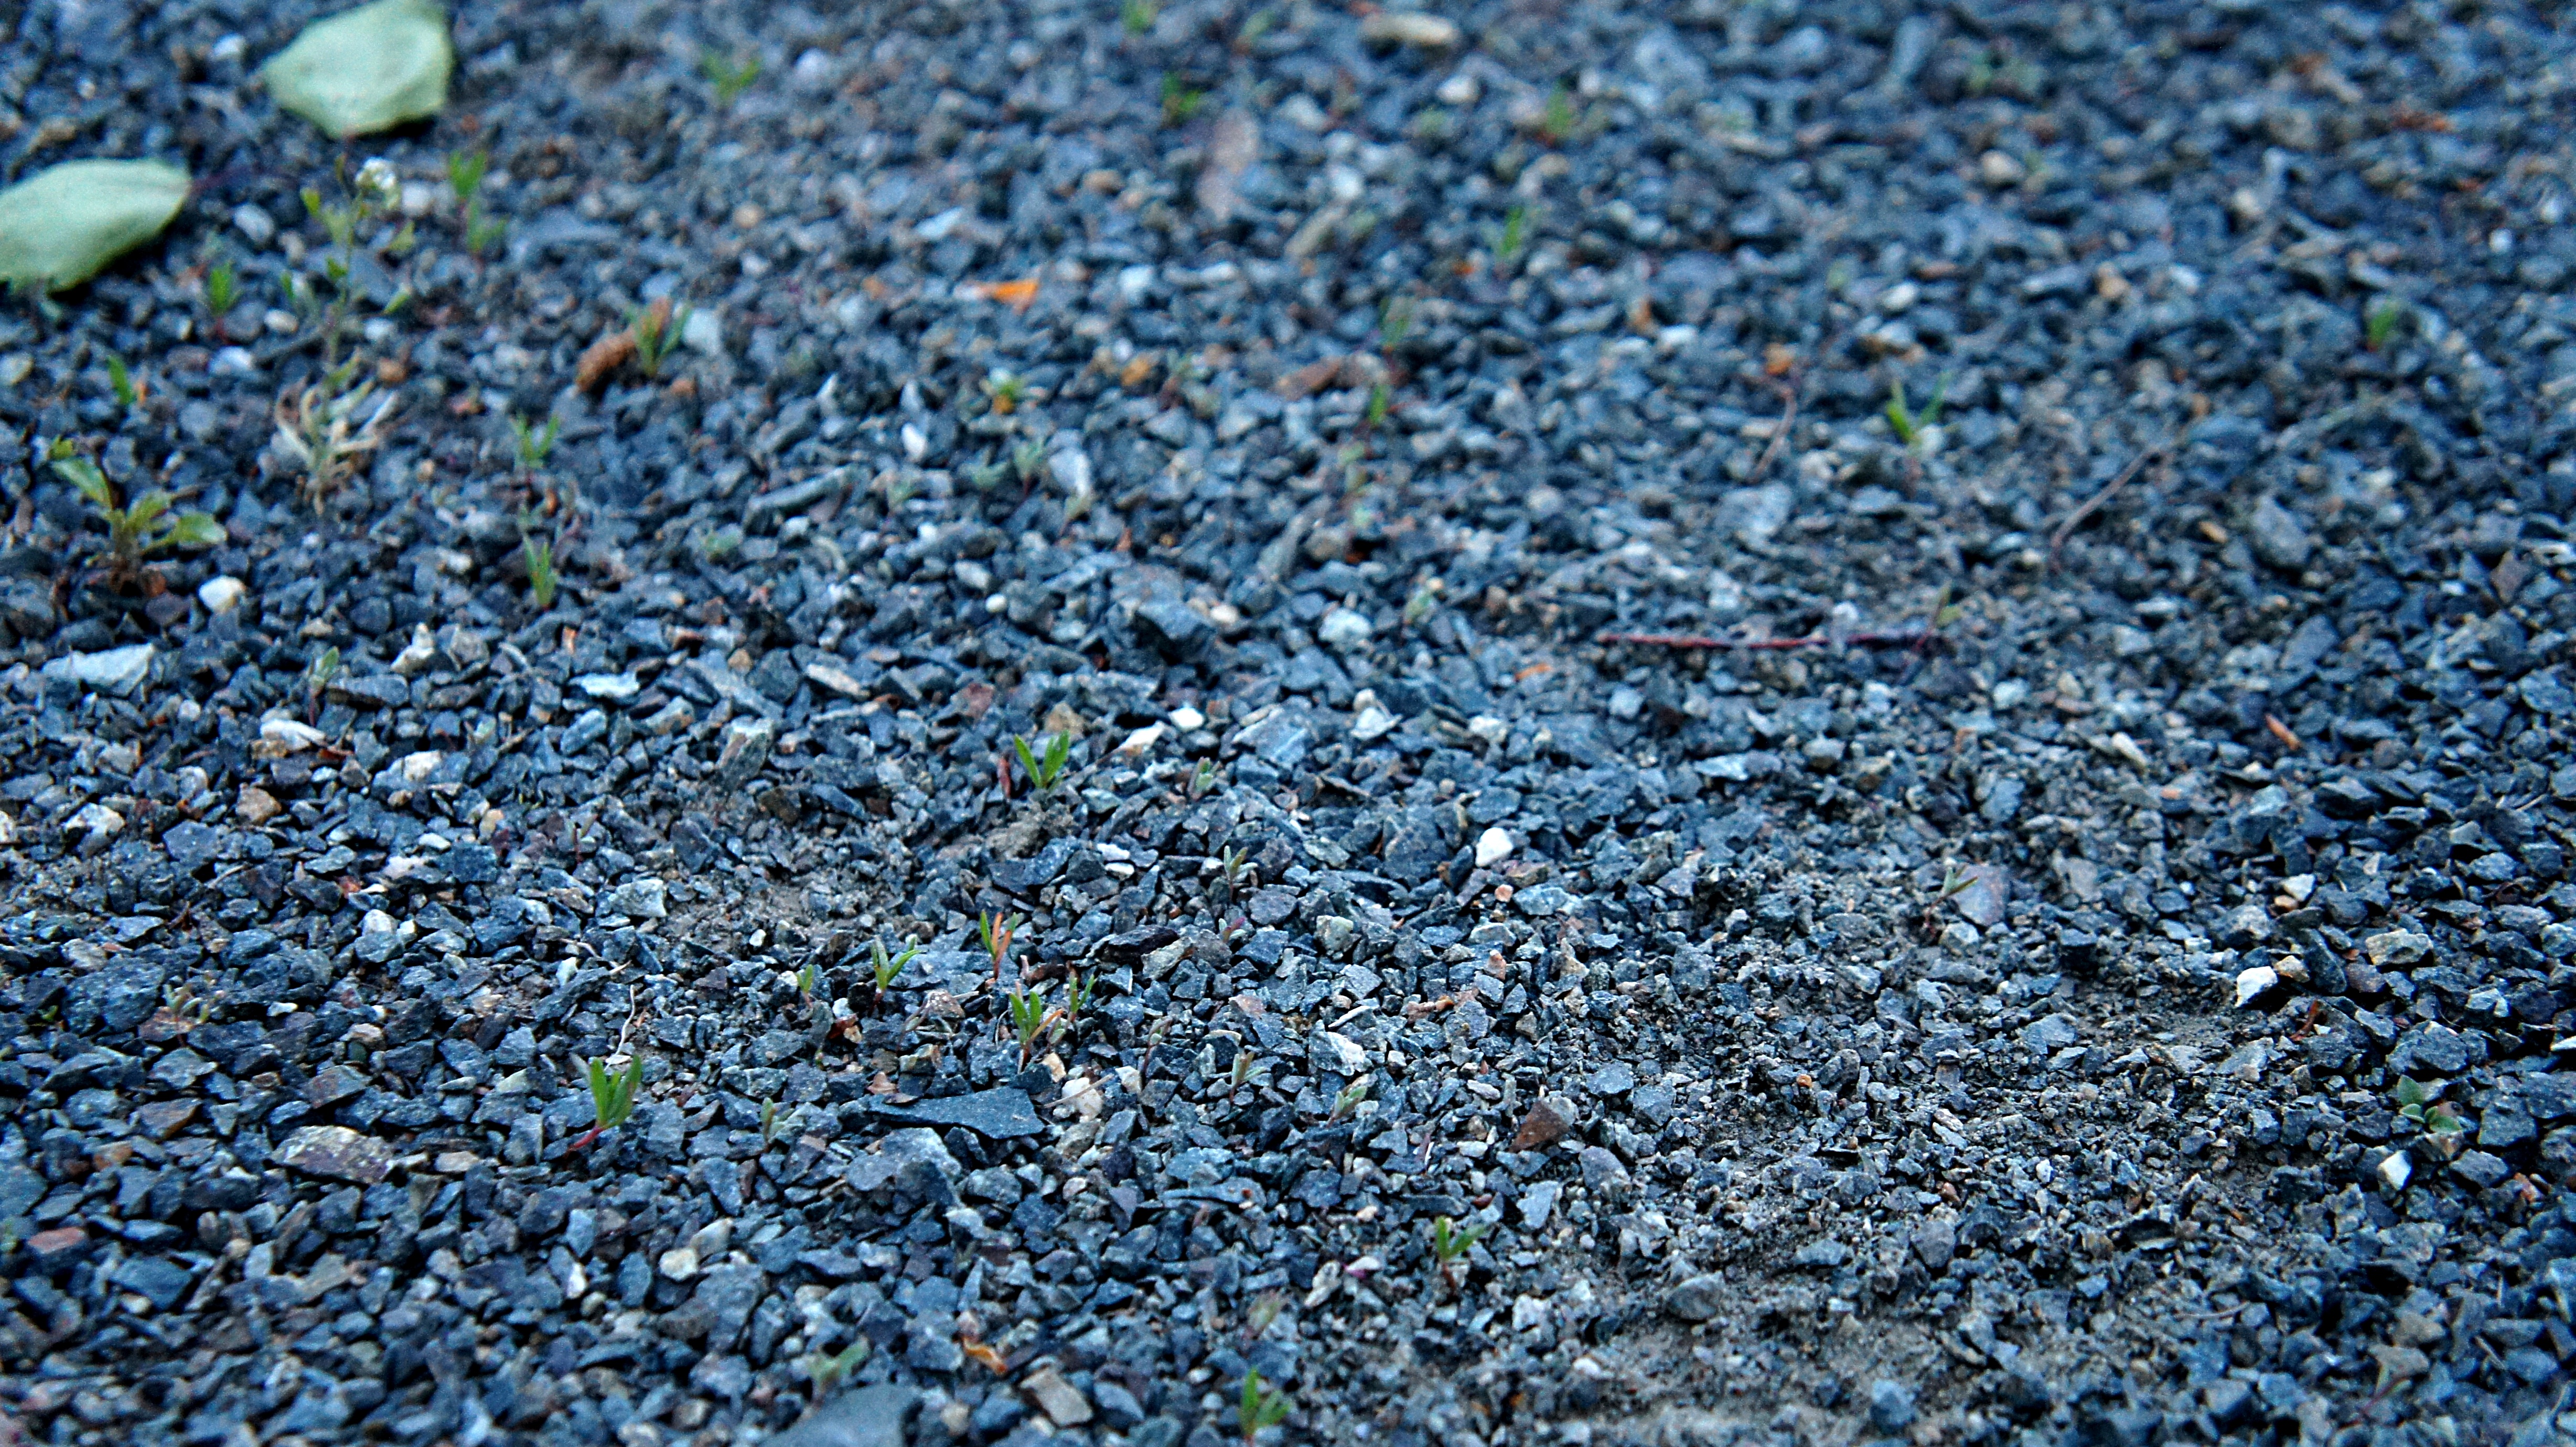
grass, rock, plant, leaf, flower, asphalt, green, produce, pebble, soil, material, gravel, shrub, road surface